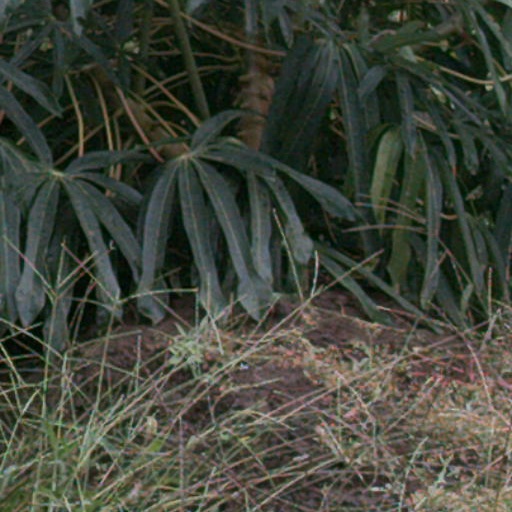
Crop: cassava